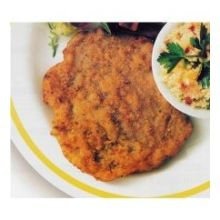
Item Name: Boneless Breaded Pork Loin Chop - Pork Patty Fritter, 56 Pieces of 3 Ounce, 10.5 Pound -- 1 each.
Bullet Point: Ships frozen, CANNOT be cancelled after being processed.
Product Description: Boneless Breaded Pork Loin Chop - Pork Patty Fritter, 56 Pieces of 3 Ounce, 10.5 Pound -- 1 each. Holtens Boneless Pork Chop Fritters are made from top quality, extra-lean, center-cut Canadian backs. These naturally shaped pork chops are sliced, marinated, lightly floured with our homestyle breading, then individually quick frozen to guarantee freshness and flavor. Whether served as a breakfast country biscuit, sandwich, or entree item, these delicious pork loin fritters are sure to enhance every menu! Ingredients: Boneless center cut pork chop with up to 10% added solution of: Water, dextrose, sodium tripolyphosphate, oil of lemon. Battered with: Water, wheat flour, salt, whey, flavors, hydrolyzed yeast, disodium inosinate, disodium guanylate. Breaded with: Wheat flour, crushed cracker (wheat flour, soybean oil, salt, leavening [sodium bicarbonate, yeast], dextrose, malt syrup), salt, whey, flavors, hydrolyzed yeast, disodium inosinate, disodium guanylate.
Value: 1.0
Unit: Count

Price: 145.41